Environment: real
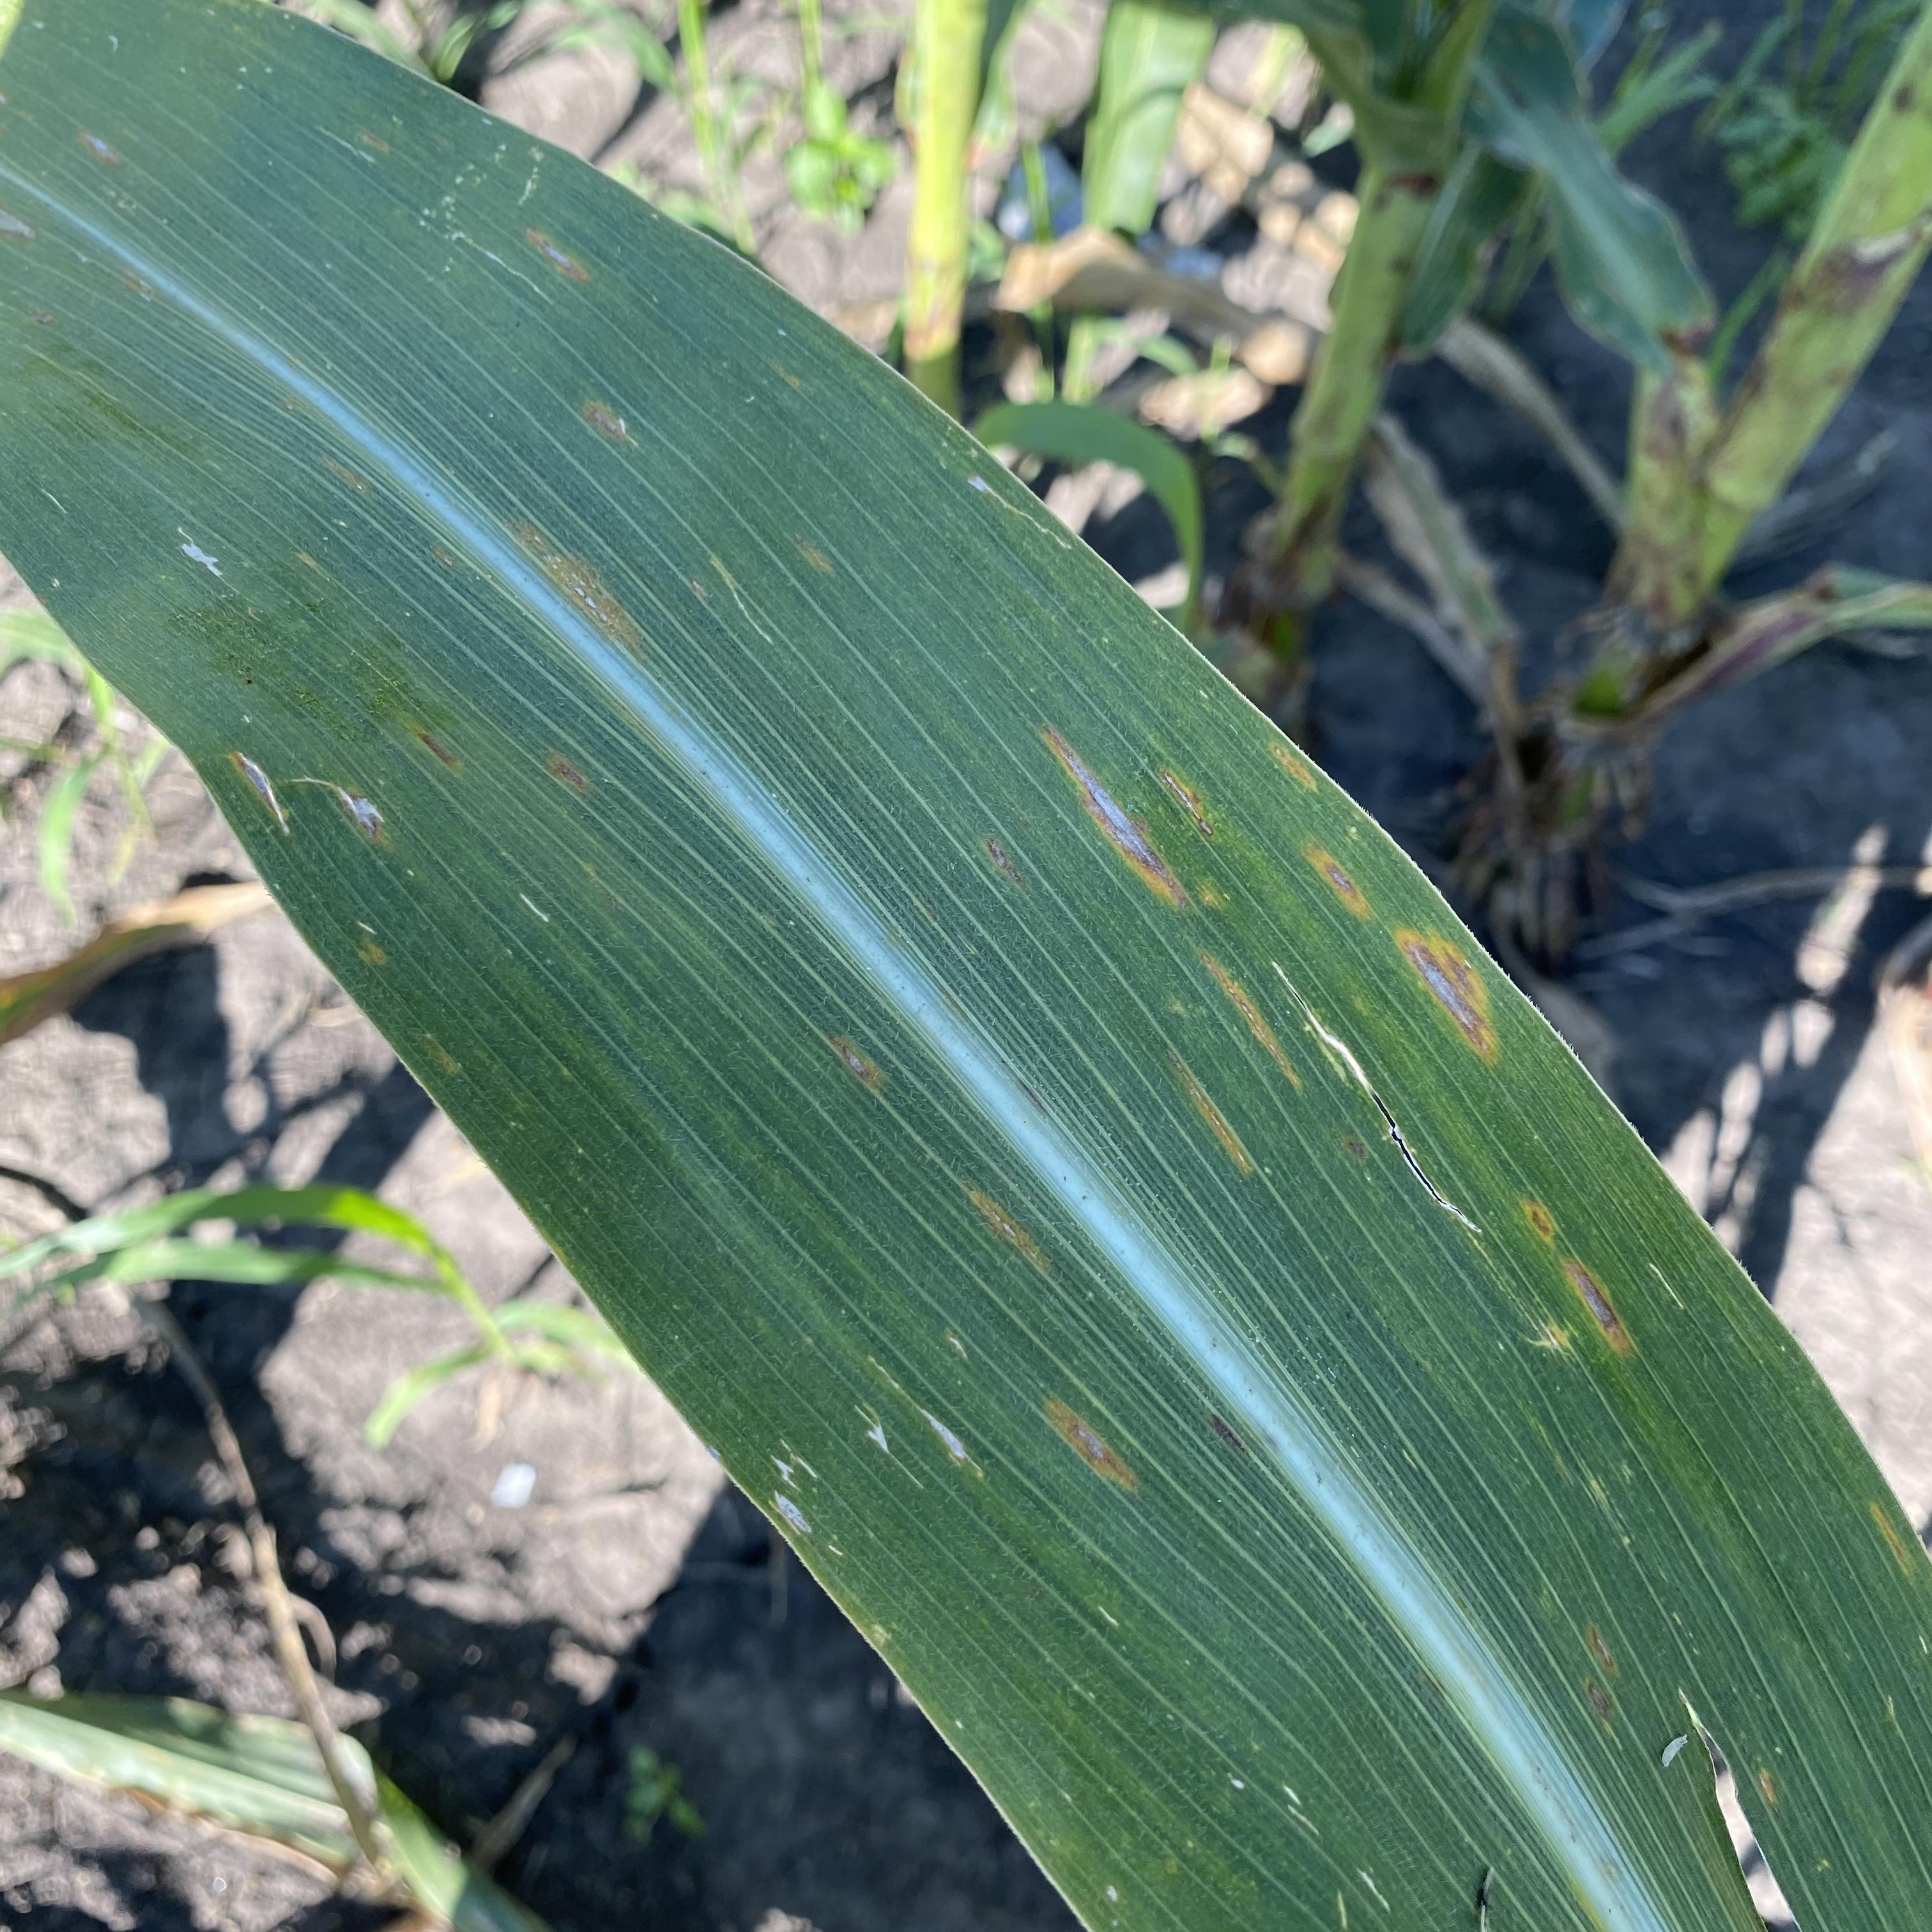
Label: gray_leaf_spot